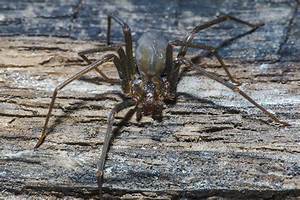
Label: spider